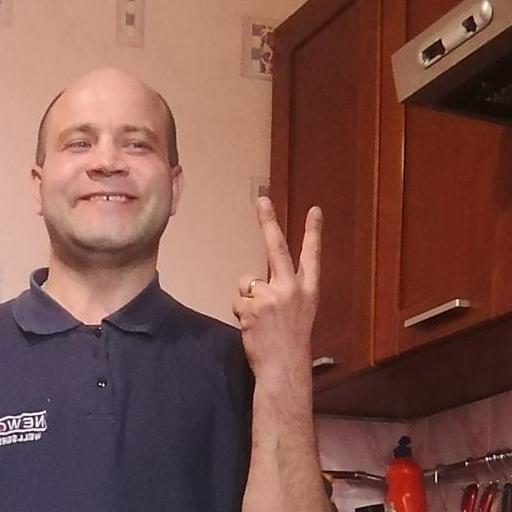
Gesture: peace_inverted